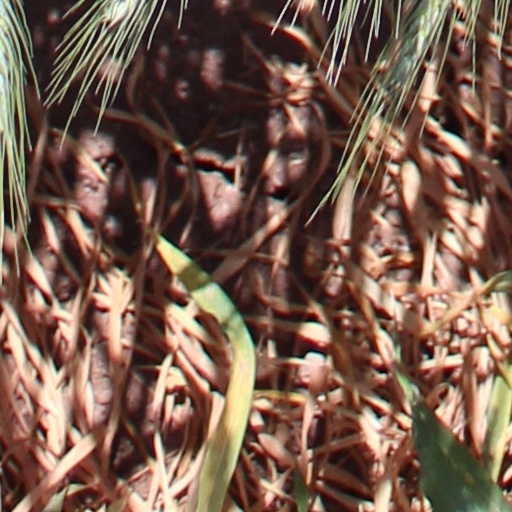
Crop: wheat